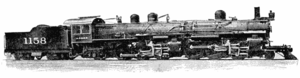
Anatole Mallet est un ingénieur des Arts et Manufactures suisse ayant résidé aussi en France. Il conçoit la première locomotive compound et est l'inventeur du brevet de la « locomotive compound à quatre cylindres articulée en deux trains moteurs ».